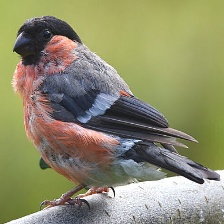
Species: EURASIAN BULLFINCH
Scientific name: PYRRHULA PYRRHULA